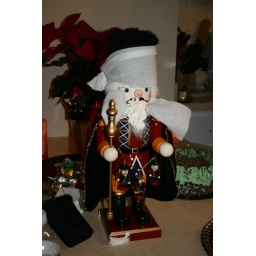
There was more toilet paper protection but we lost it in the quick transport between bathroom and counter!